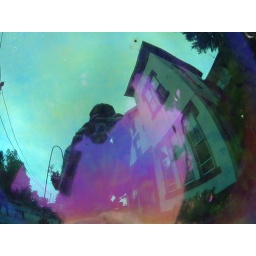
2004-08-15- near lancaster, pa - garden mirror ball (DSCF2384)